Domesday Book

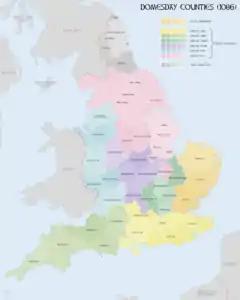

The "Anglo-Saxon Chronicle" states that planning for the survey was conducted in 1085, and the book's colophon states the survey was completed in 1086. It is not known when exactly Domesday Book was compiled, but the entire copy of Great Domesday appears to have been copied out by one person on parchment (prepared sheepskin), although six scribes seem to have been used for Little Domesday. Writing in 2000, David Roffe argued that the inquest (survey) and the construction of the book were two distinct exercises. He believes the latter was completed, if not started, by William II following his accession to the English throne; William II quashed a rebellion that followed and was based on, though not consequence of, the findings of the inquest.